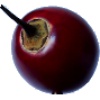
Label: tamarillo